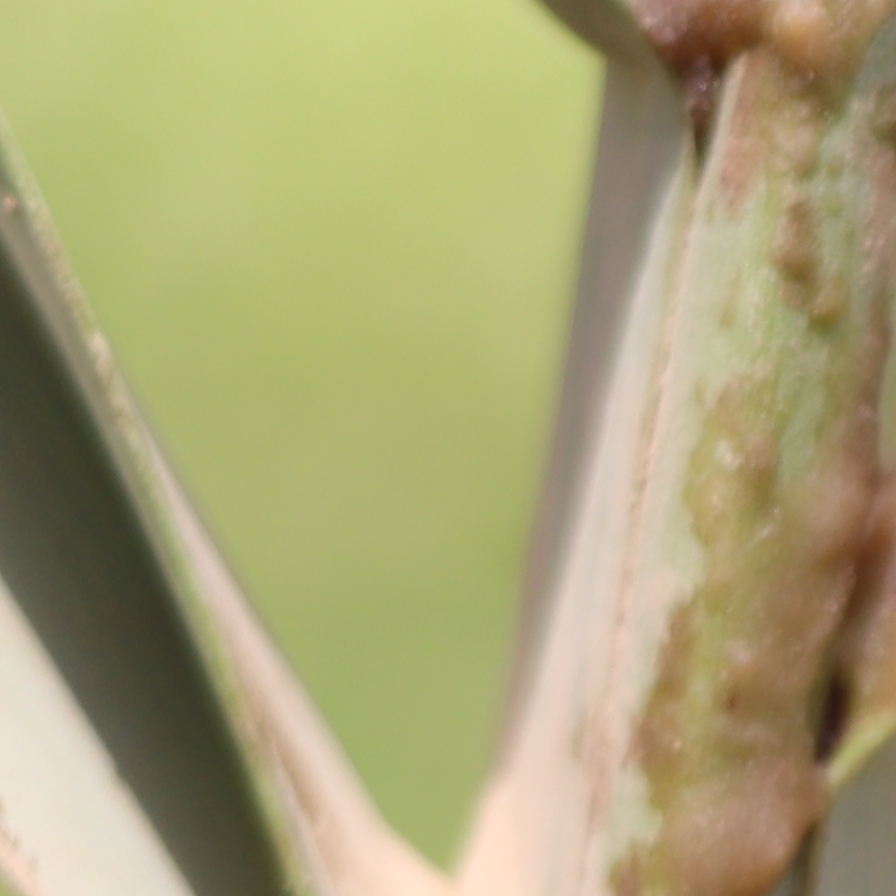
Label: Honey